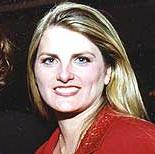
Age: 48